Sky position (RA, Dec in degrees): 9.513, 0.1824
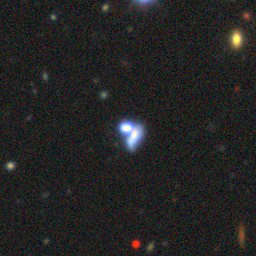
Galaxy morphology: Merging Galaxies